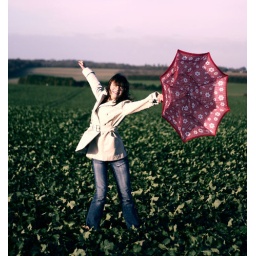
A girl in the Cabbage field